Free flight (model aircraft)

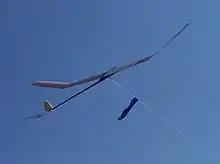
F1A Towing

When flown competitively, the usual aim is maximum flight duration. In the case of models flown outdoors, the modeler attempts to launch the model into a rising column of air, a thermal. These outdoor free flight models tend to be designed for two very different flying modes: climbing rapidly under power or tow, and gliding slowly while circling with minimum fall rate. Much of the challenge in designing and flying these models is to maintain aerodynamic stability in both modes and to make a smooth transition between them. Modern models use mechanical or electronic timers to move control surfaces at preset times. Detecting the thermal into which to launch is vital and can involve several methods, ranging from radio telemetered temperature and wind speed measurements plotted on a chart recorder to Mylar streamers or soap bubbles to visualize the rising air.